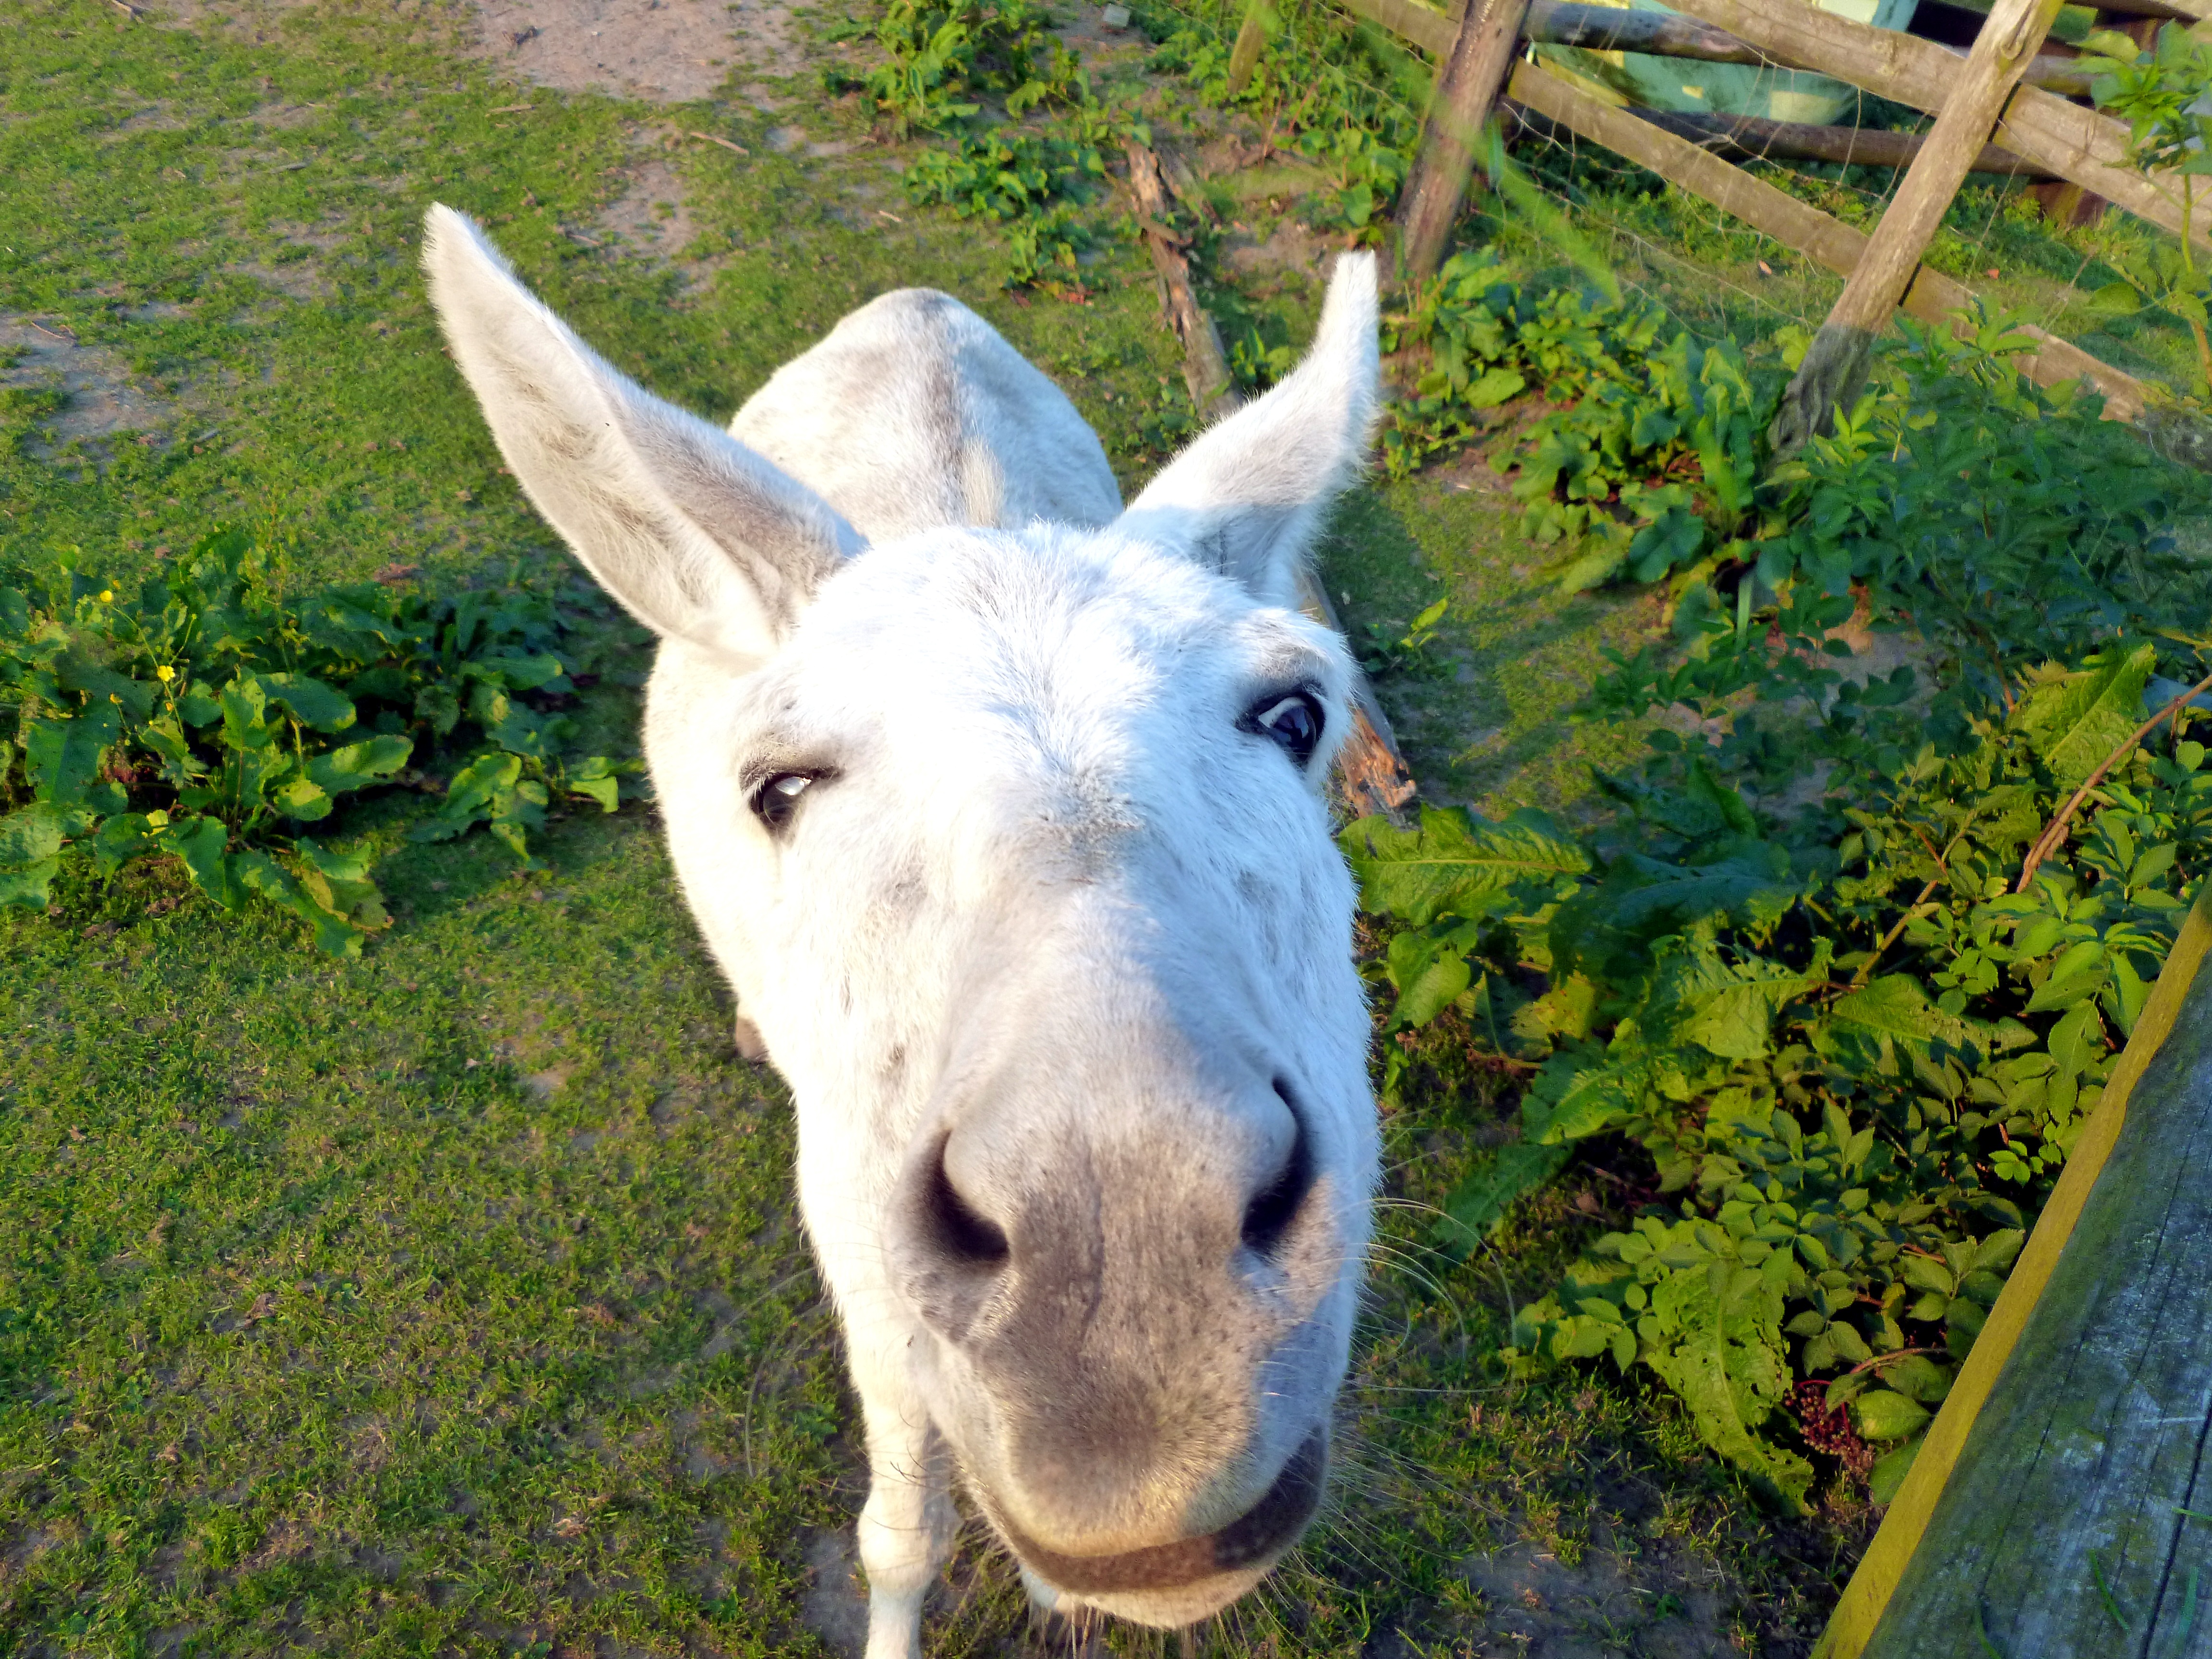
nature, white, meadow, view, animal, wildlife, horn, fur, rural, pasture, grazing, livestock, mammal, fauna, donkey, goats, vertebrate, funny, creature, animal world, beast of burden, pack animal, donkey head, horse like mammal